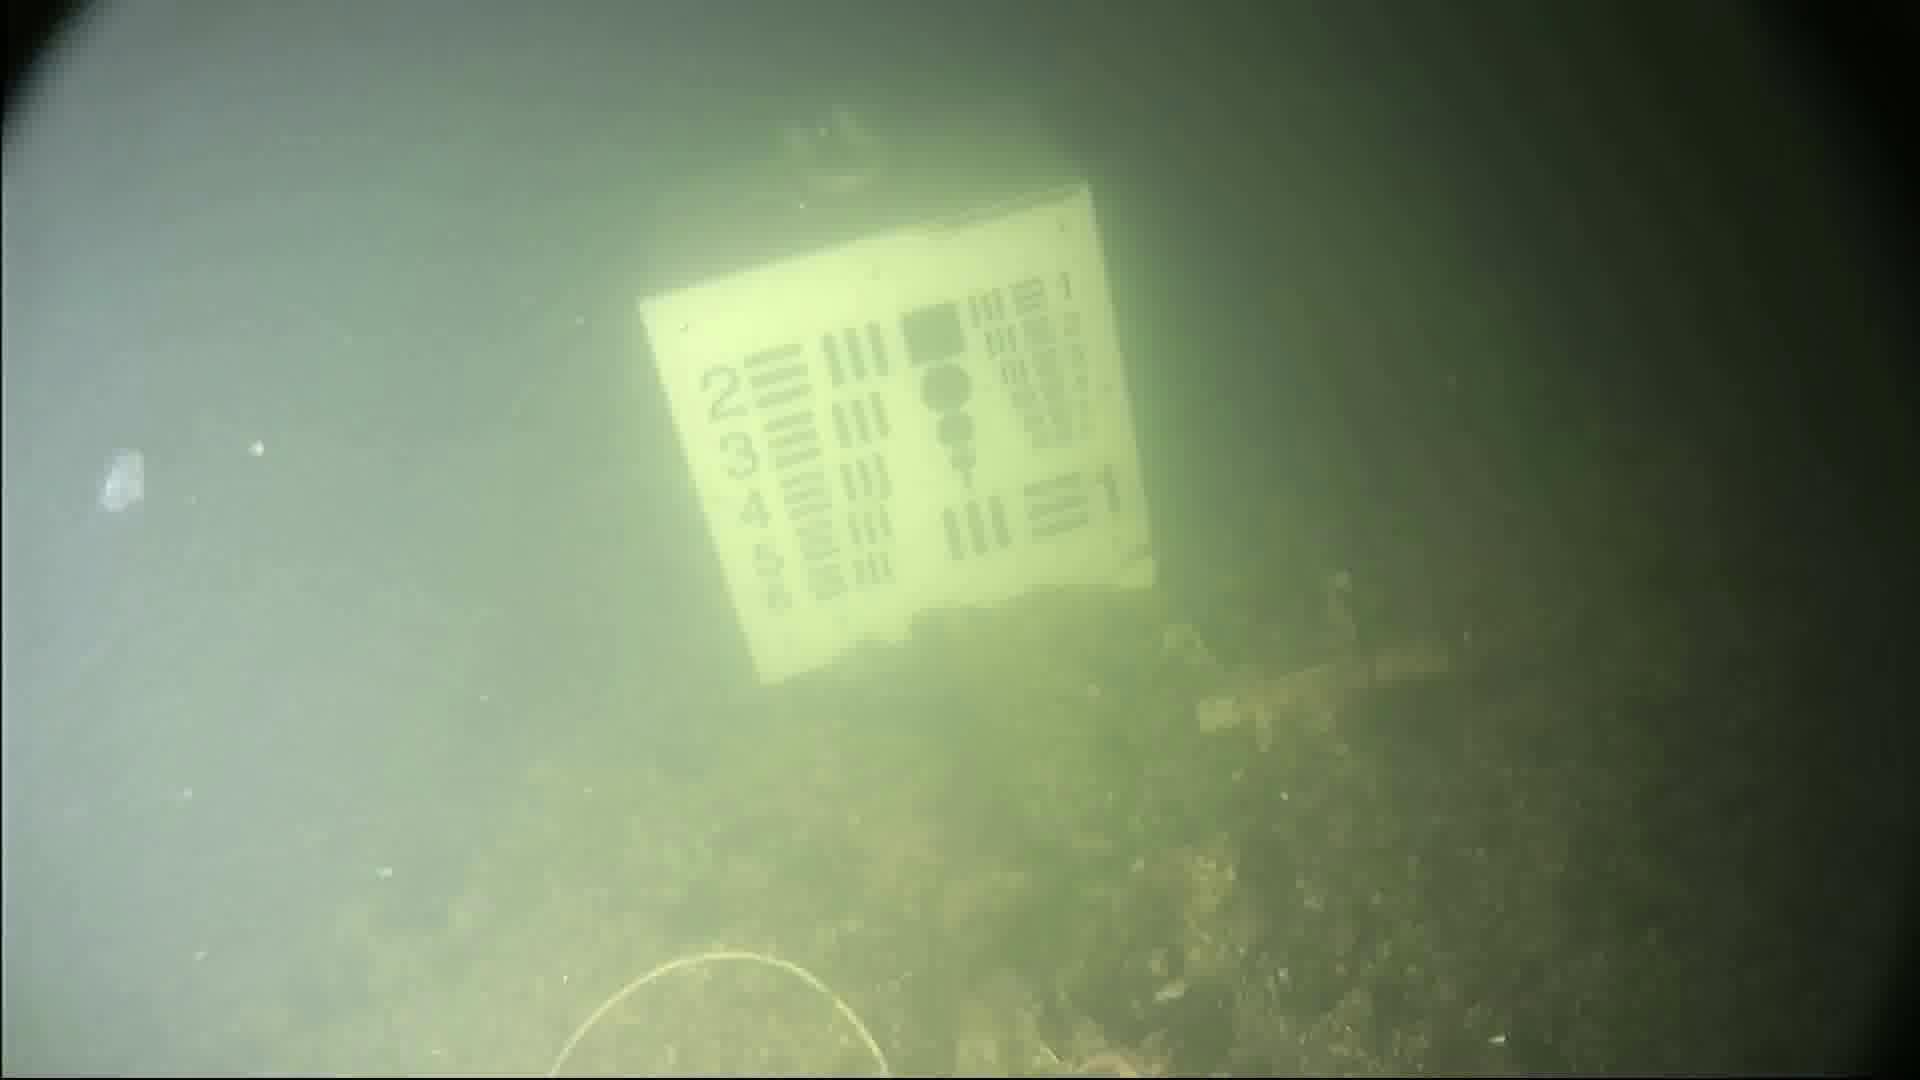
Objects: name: jellyfish